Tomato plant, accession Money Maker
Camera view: tilt-top (135 deg); turntable rotation: 150 degrees
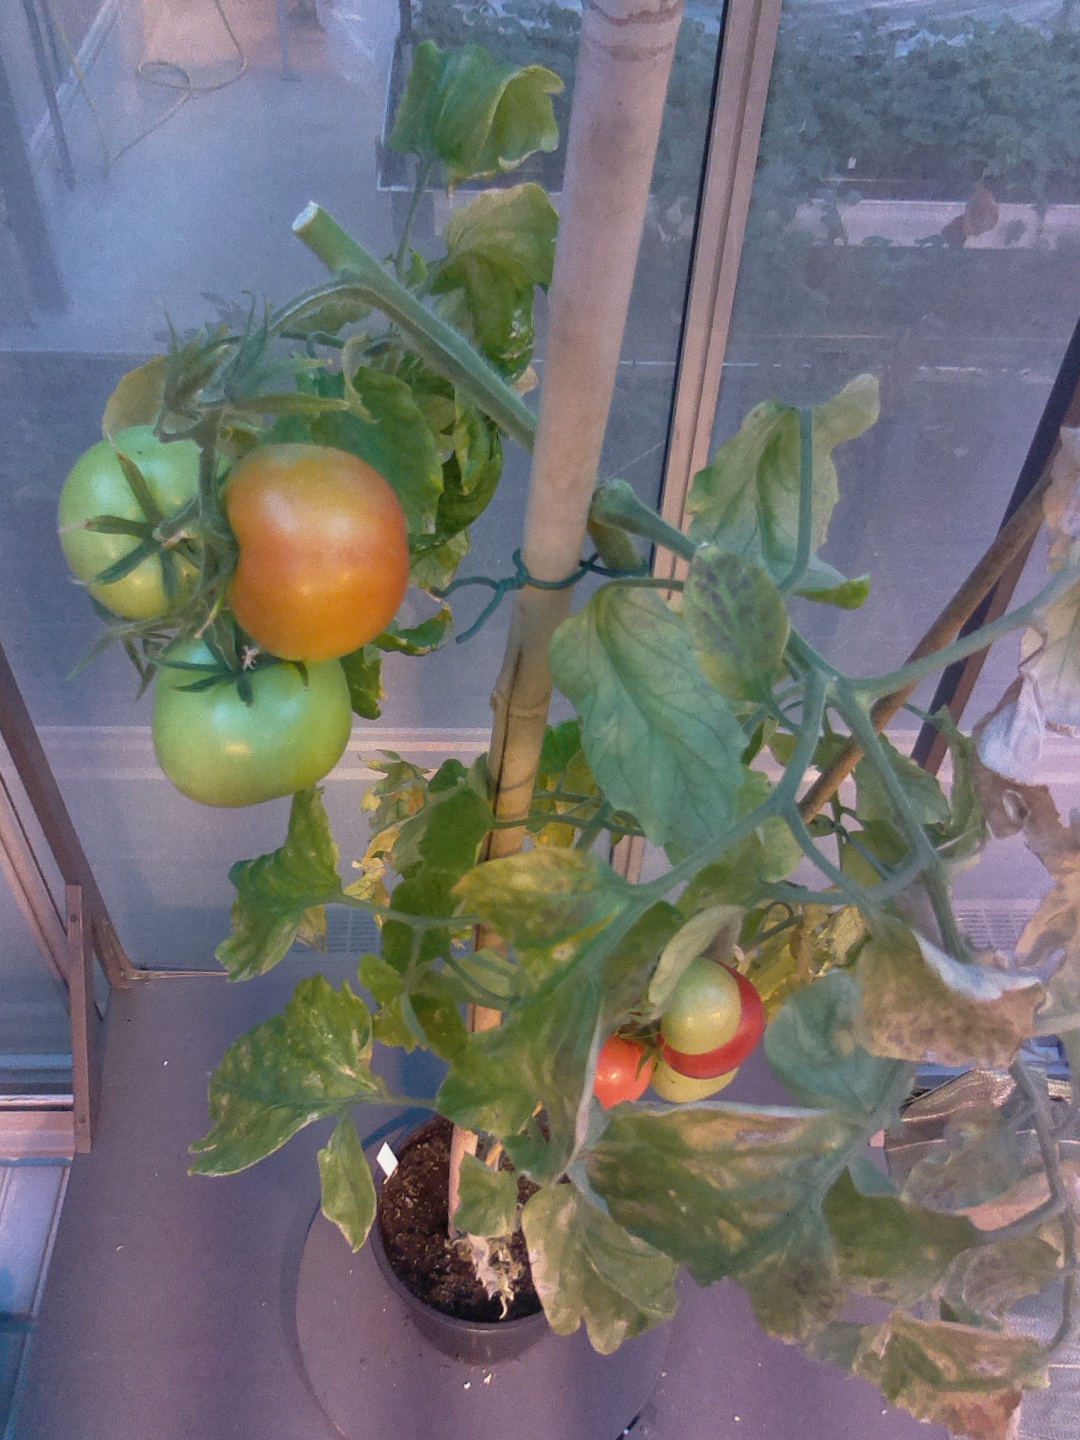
BBCH growth stage 84: 40%-50% of fruits show typical fully ripe color